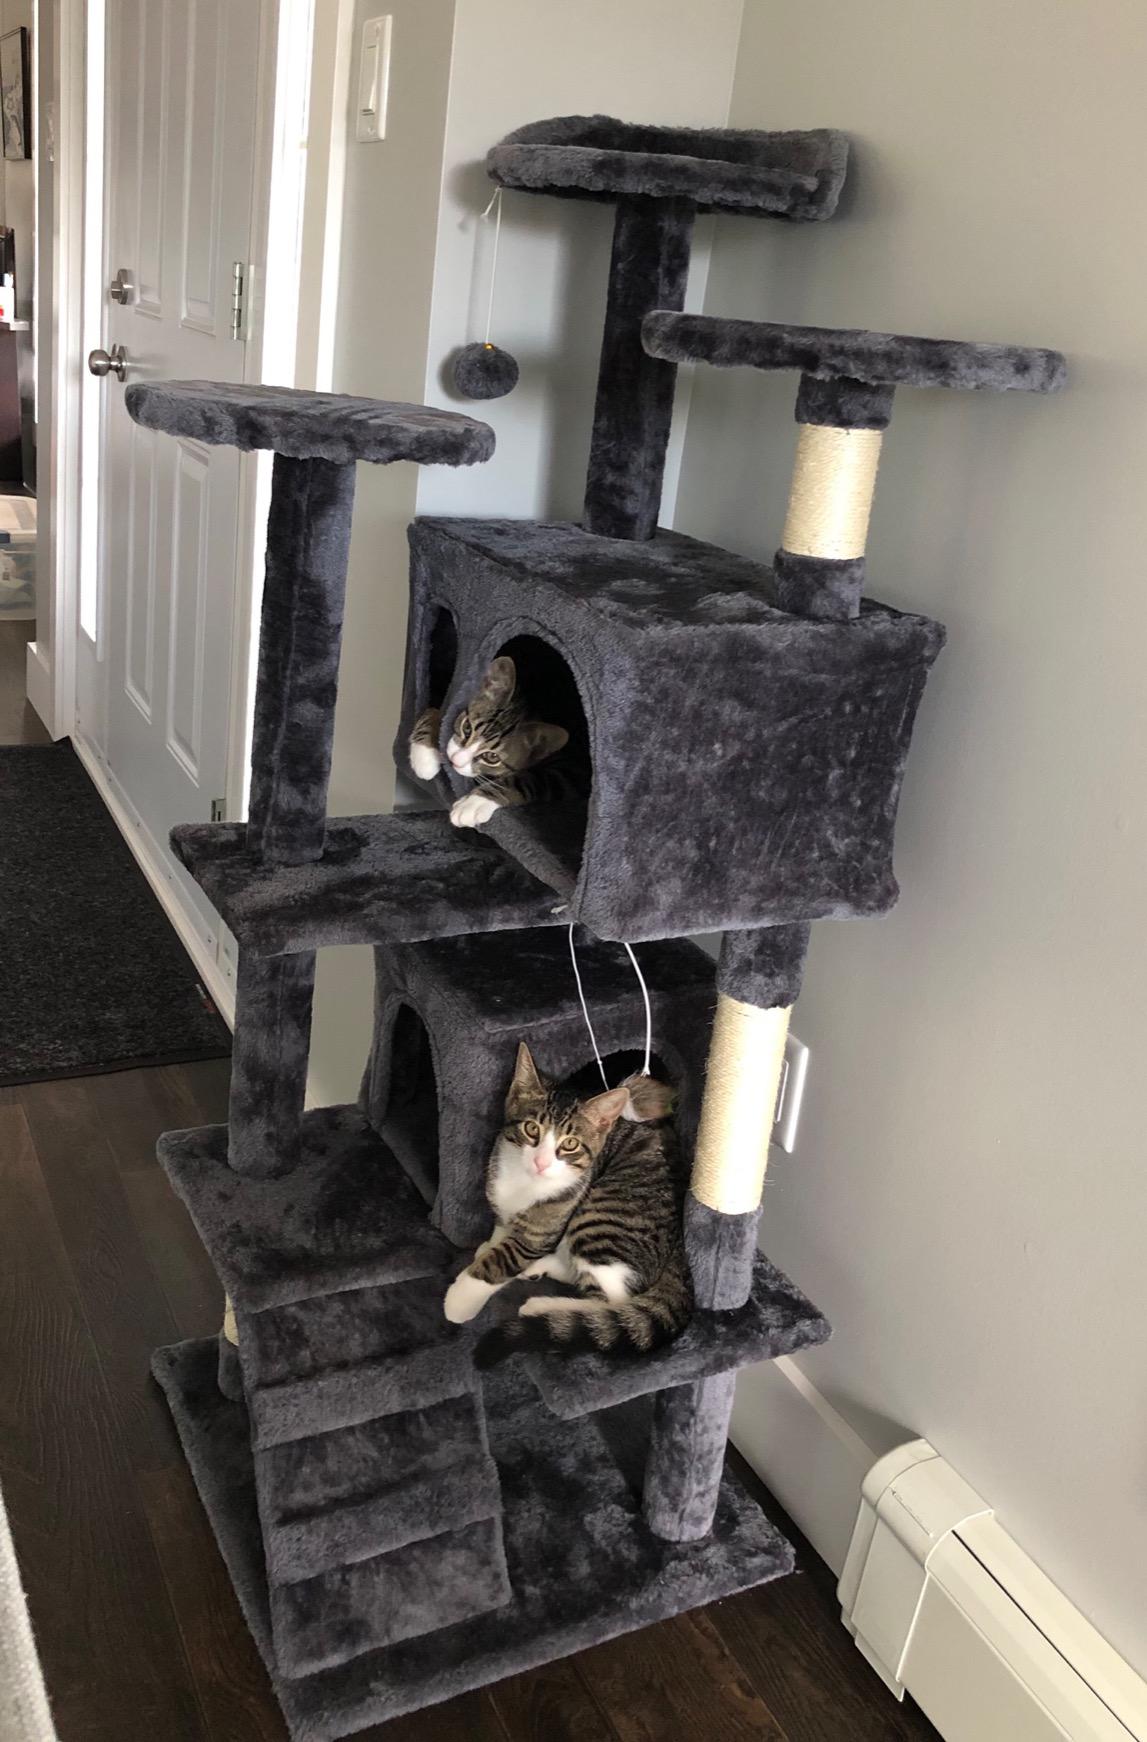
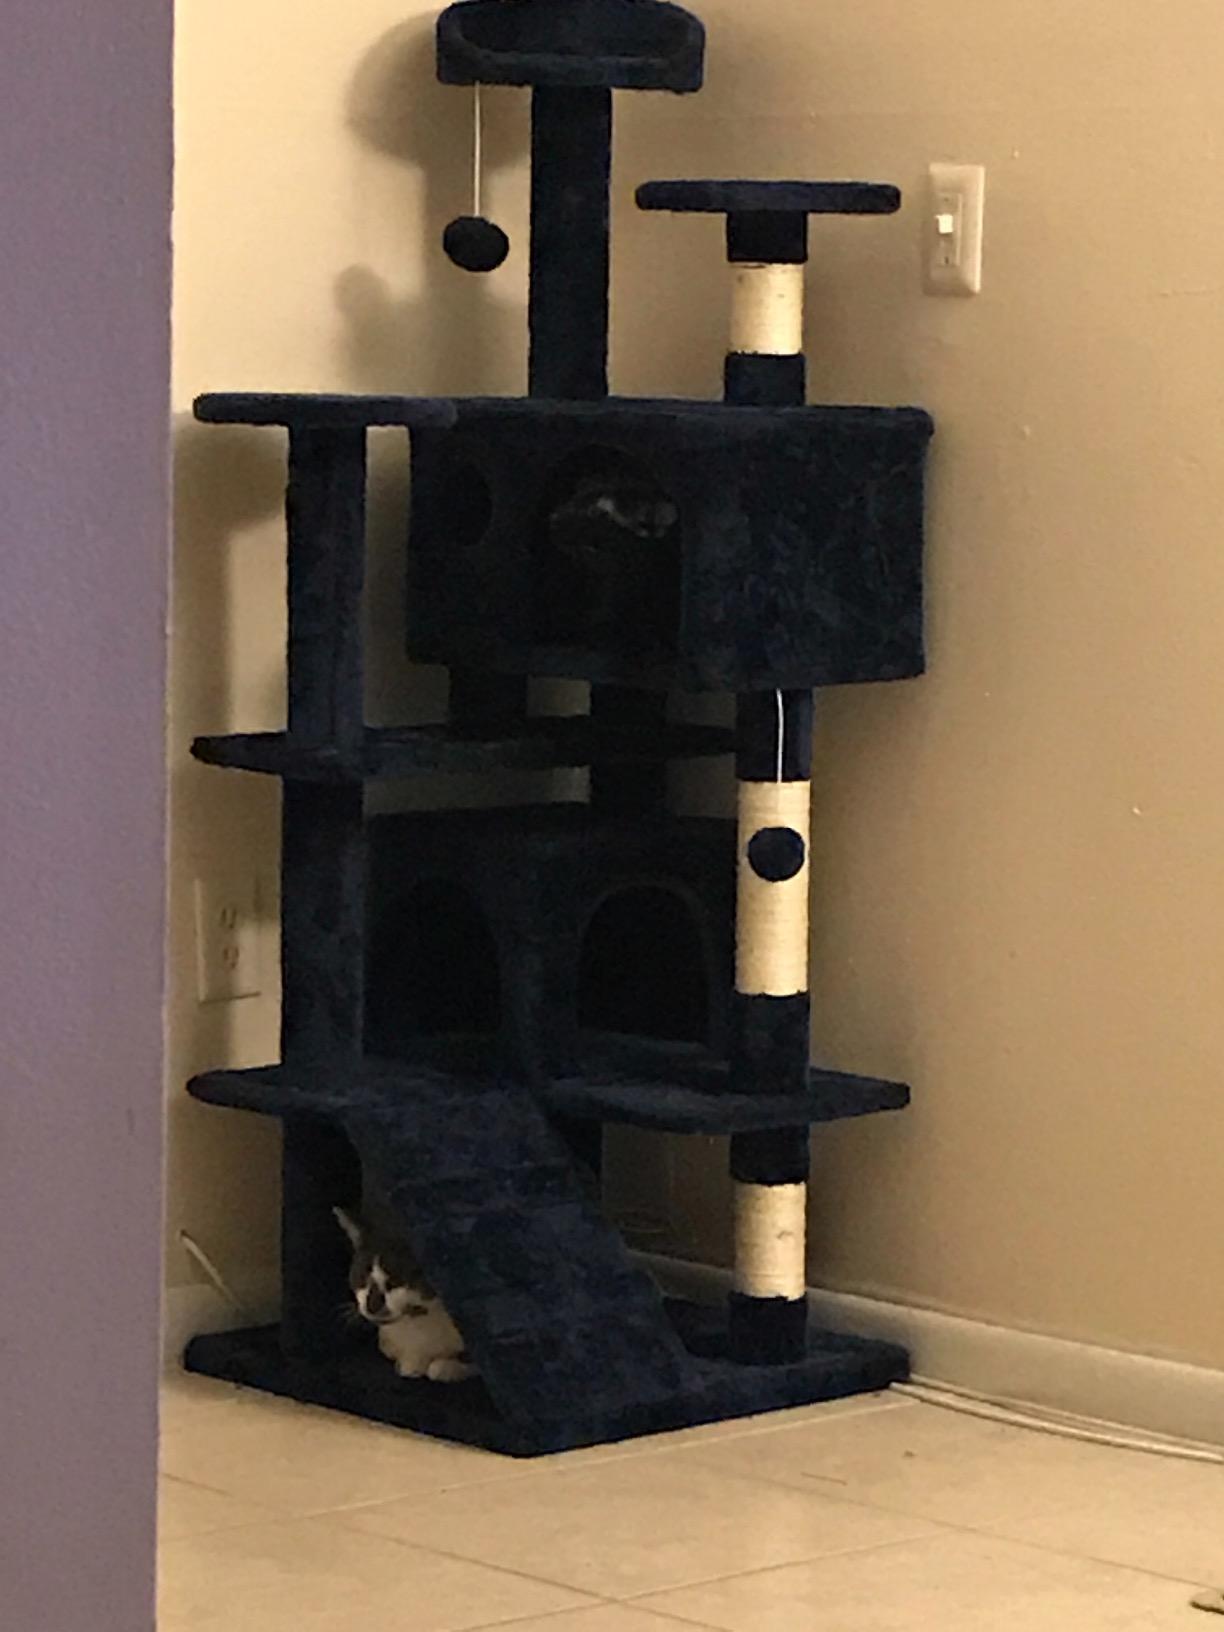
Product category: items_cat tree
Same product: no